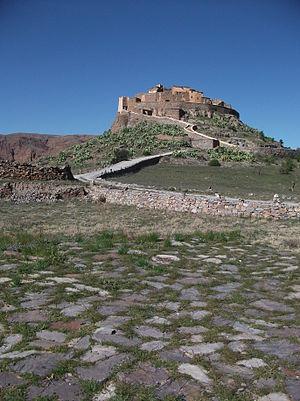
Tizourgane est un village fortifié situé dans l'anti-atlas occidental, dans la province de Chtouka-Aït Baha dans la région de Souss-Massa au Maroc.